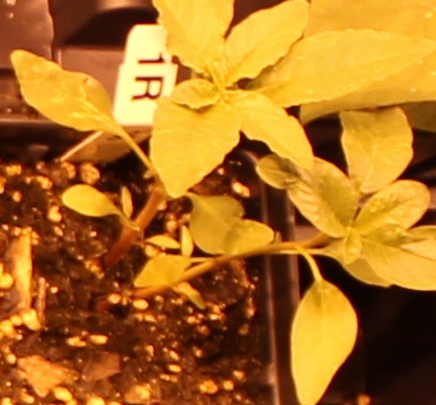
Label: Waterhemp